Shek O Country Park

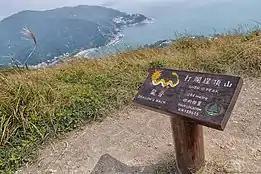
Shek O Peak, part of the Dragon's Back, in Shek O Country Park.

Shek O Country Park is a 701-hectare rural marine park located on Shek O, Southern District, Hong Kong and facing the South China Sea. The park opened on 21 September 1979.